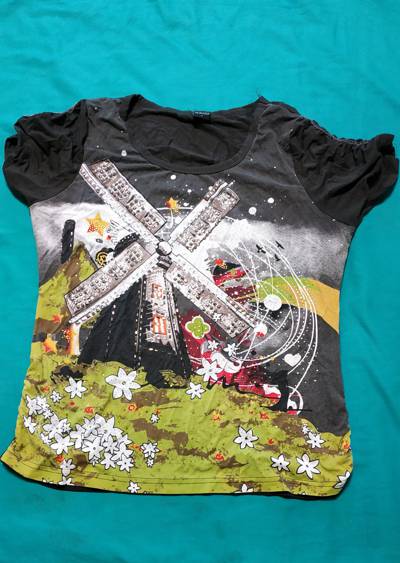
Waste category: clothes